Military Band Service (Kazakhstan)

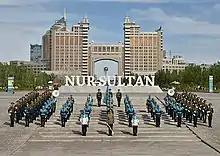
The Central Band of the National Guard

The Central Band of the Ministry of Defense is the main operational musical unit of the armed forces. Founded in 1995 in Almaty, it was transferred to Astana in 2012. It provides musical accompaniment for all operational public duties at the Defense Ministry and at all military units in the capital.